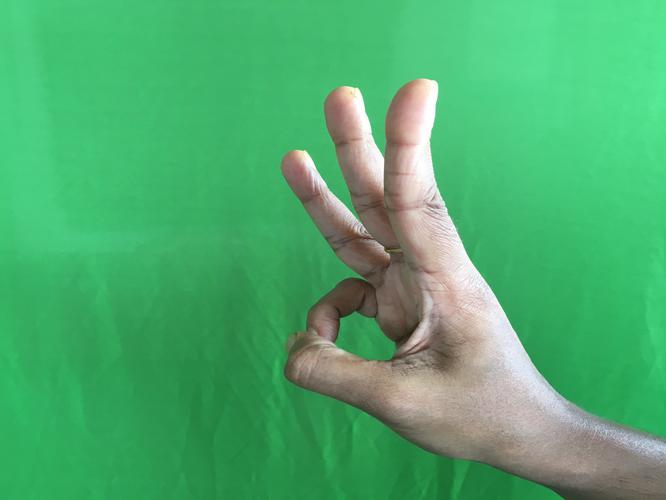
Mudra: Trishulam
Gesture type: single_hand